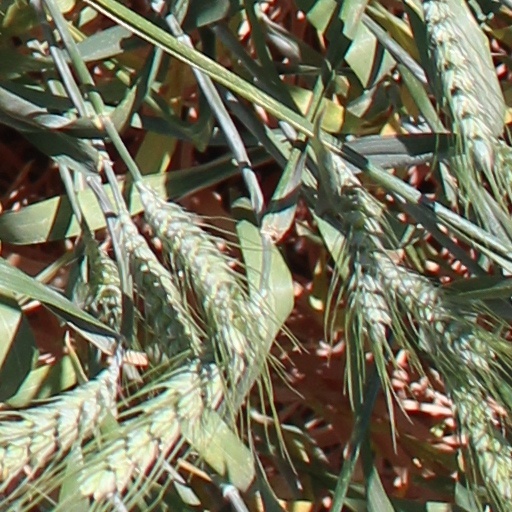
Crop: wheat